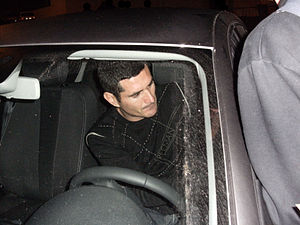
Julien Rodriguez
Julien Rodriguez er en tidligere fransk fodboldspiller, der spillede som forsvarsspiller senest hos Ligue 1-klubben Olympique Marseille. Han har tidligere spillet for både AS Monaco og den skotske storklub Rangers F.C.